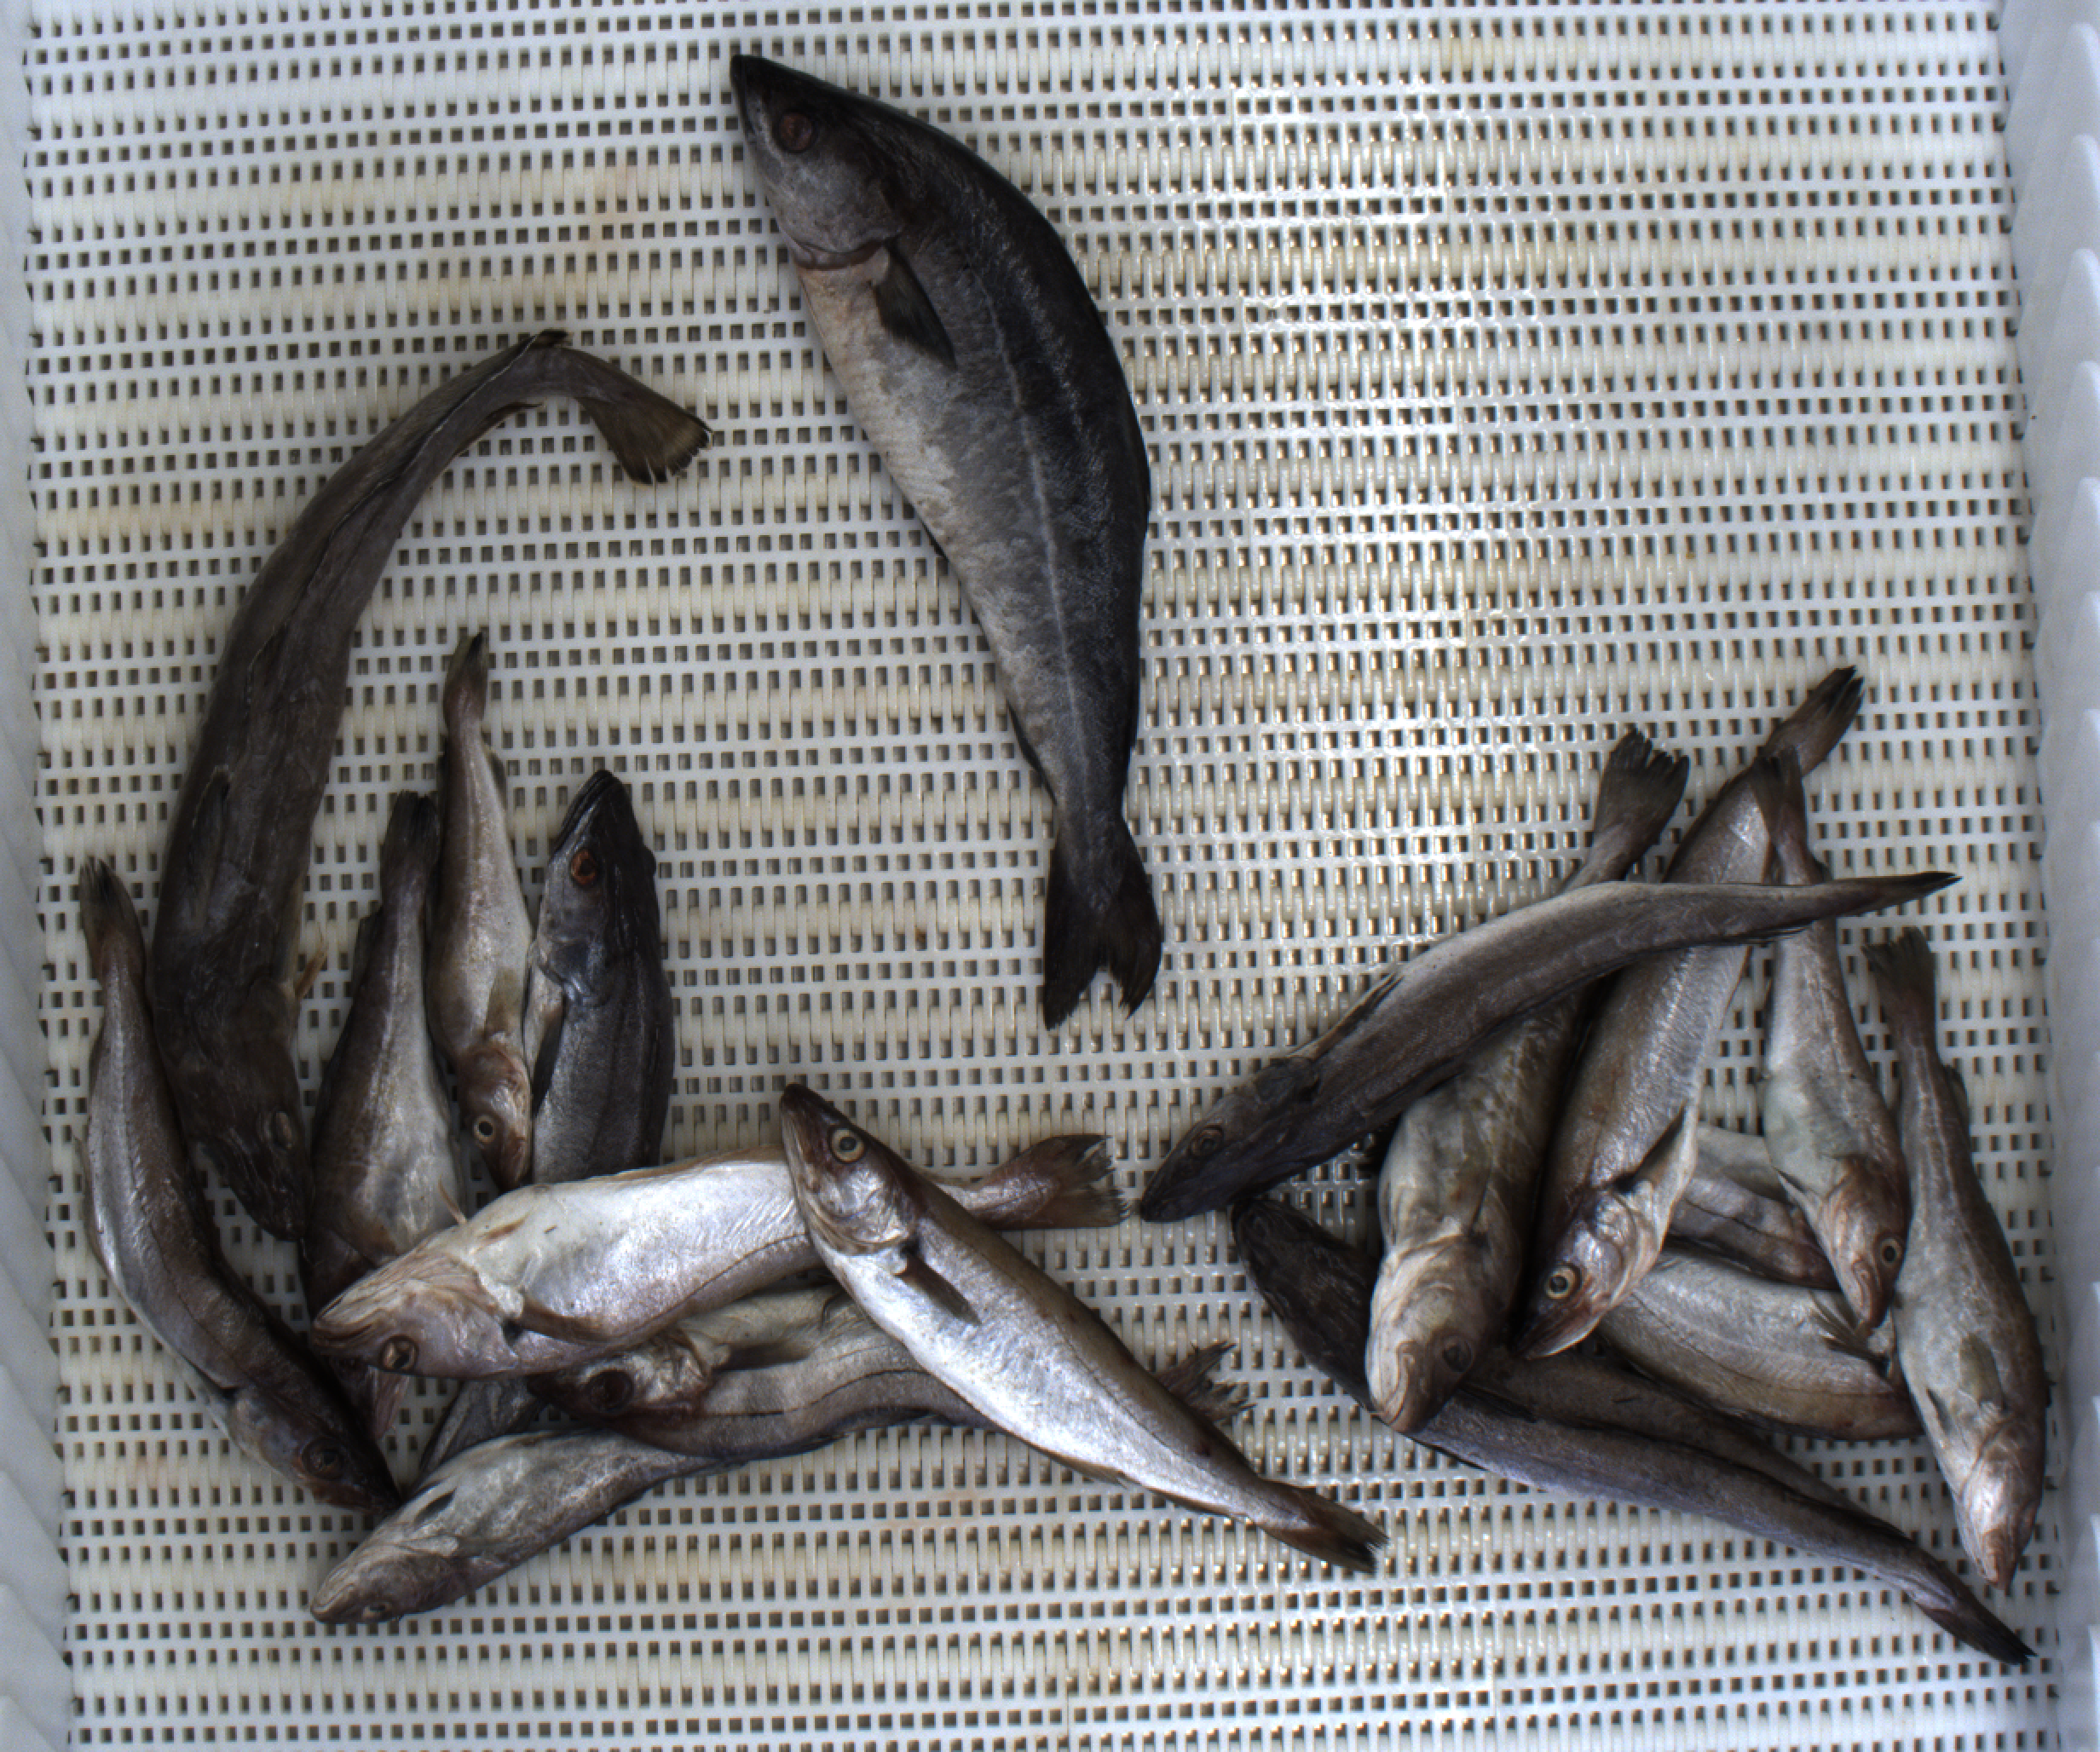
Total fish: 18
Cod: 6
Haddock: 2
Whiting: 5
Hake: 3
Horse mackerel: 0
Saithe: 1
Other: 1